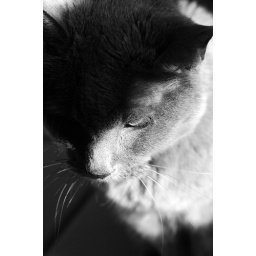
smoky in black and white